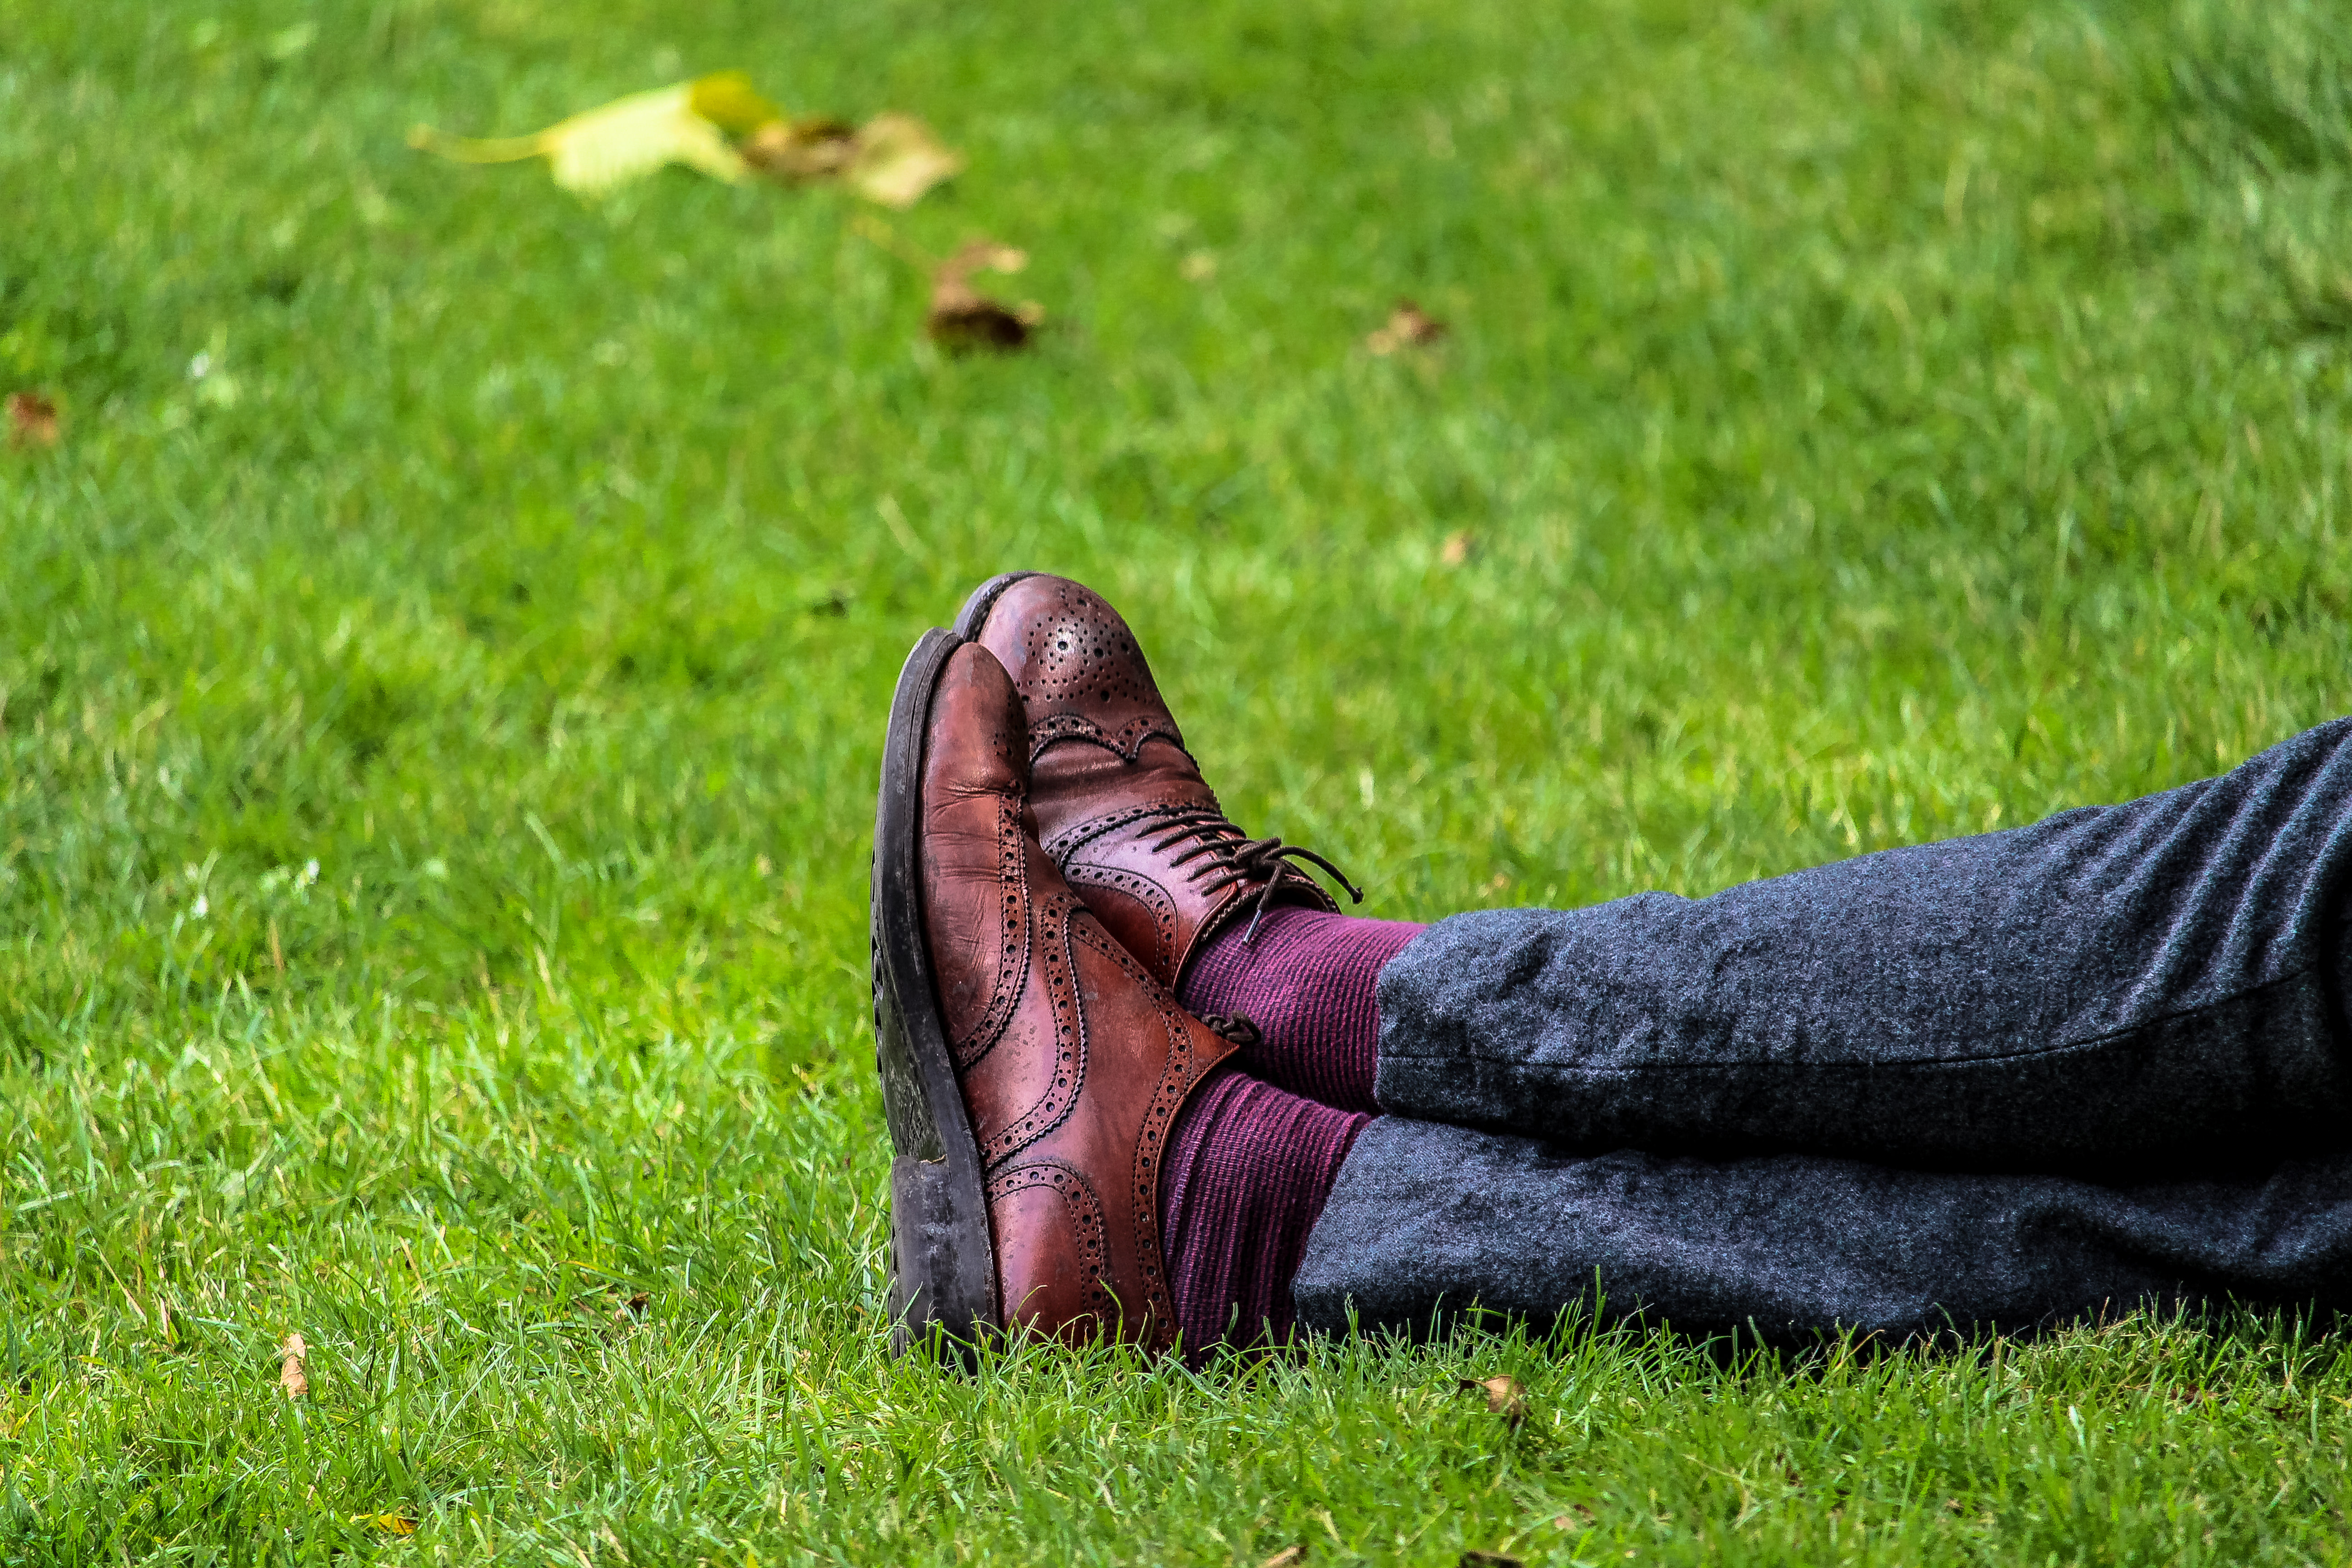
hand, grass, field, lawn, meadow, feet, leg, green, sitting, shoes, legs, footwear, human positions, oxford shoes